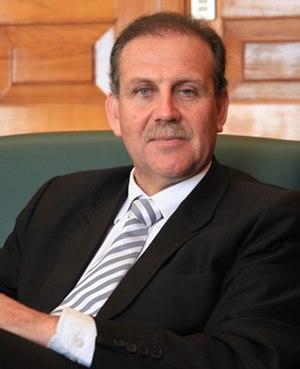
Alberto Tejada Noriega, né le 11 novembre 1956 à Lima, est un ancien arbitre péruvien de football.